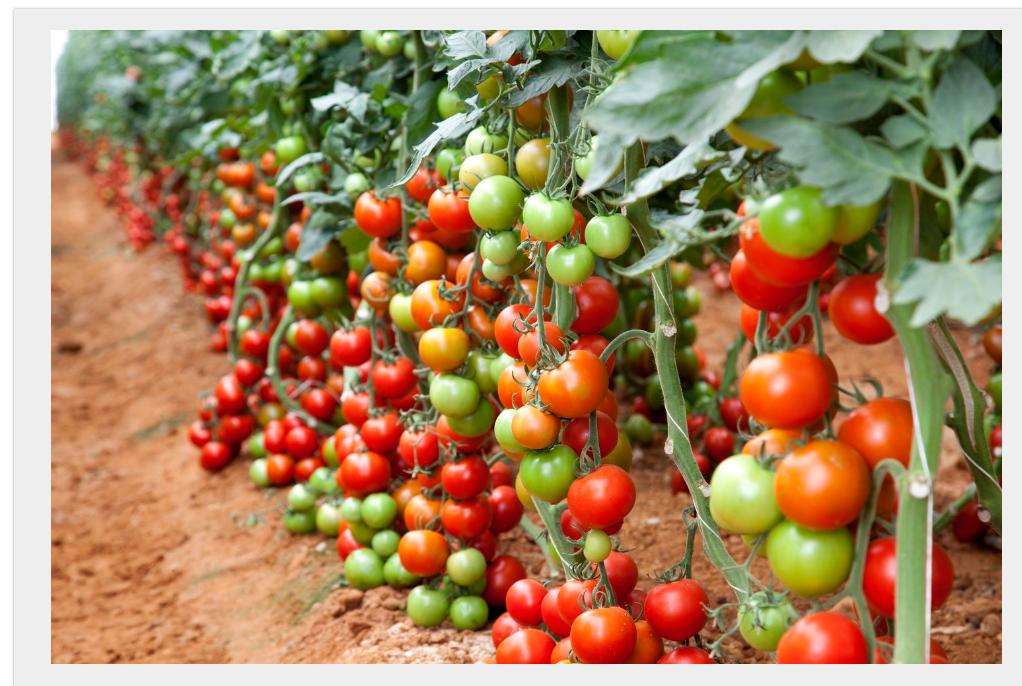
Nyanya zao la biashara, lililomea vizuri katika shamba kubwa la zao hilo, huku kukiwa na nyanya zilizoivaa vizuri na zingine zinazoendelea kukomaa ndani ya shamba, kwa ajili ya matumizi ya kibiashara na kuuzwa kwenye masoko pamoja na viwandani.